Tsunami (video game)

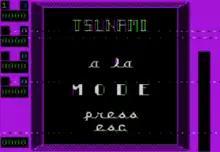

Tsunami is a 1981 video game published by Creative Computing Software.